Question: Please indicate a possible affordance area of throw_discus that can be used for throwing
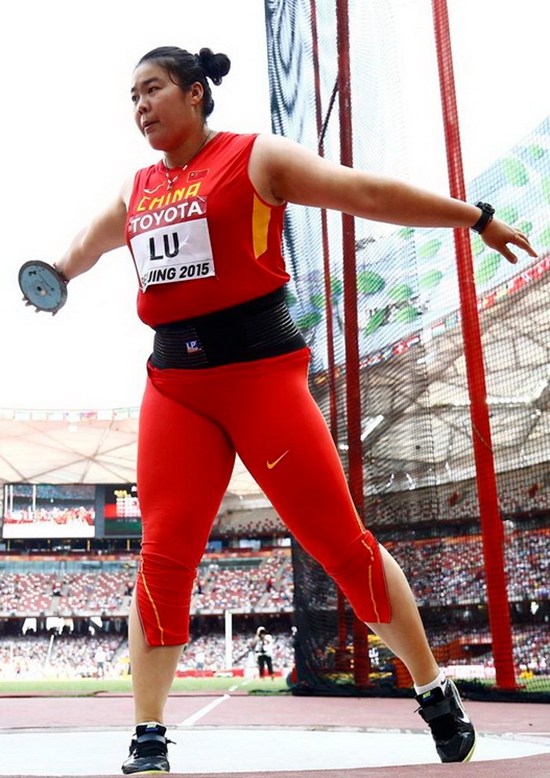
Answer: [11.5, 248.5, 89.5, 325.5]